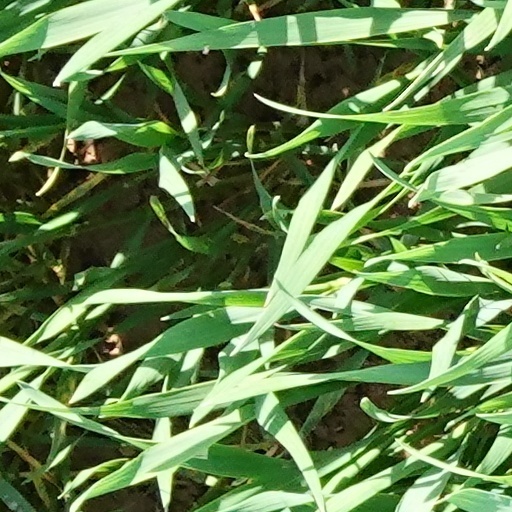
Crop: wheat